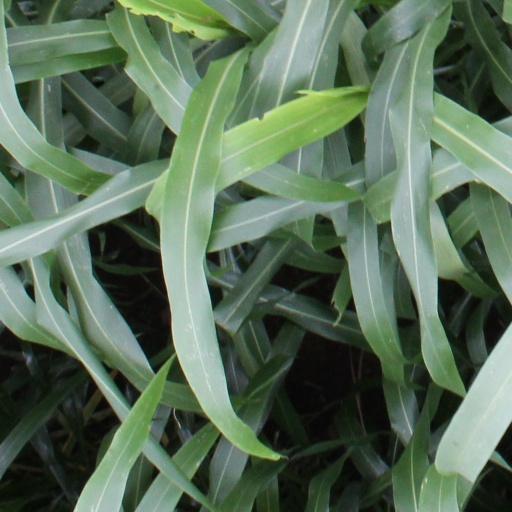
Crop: sorghum